Transtejo & Soflusa

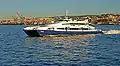
"São Julião" departing Lisbon

Transtejo & Soflusa is a public ferry company operating between Lisbon, on the right (north) bank of the Tagus River, to the left (south) bank of the river at Trafaria, Porto Brandão, Cacilhas (Almada), Seixal, Barreiro and Montijo.